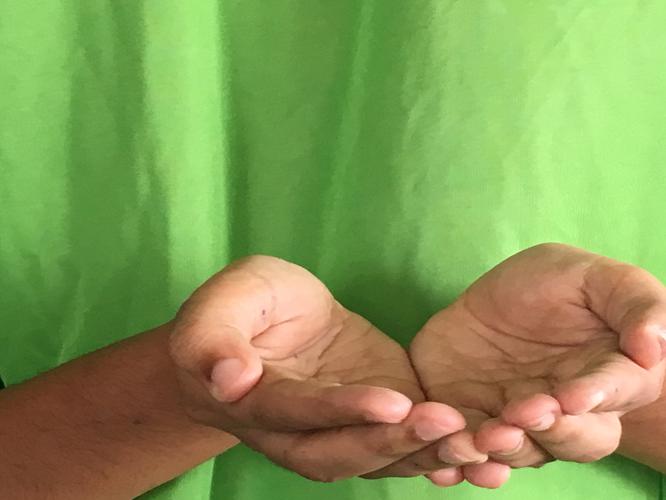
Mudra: Pushpaputa
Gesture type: double_hand